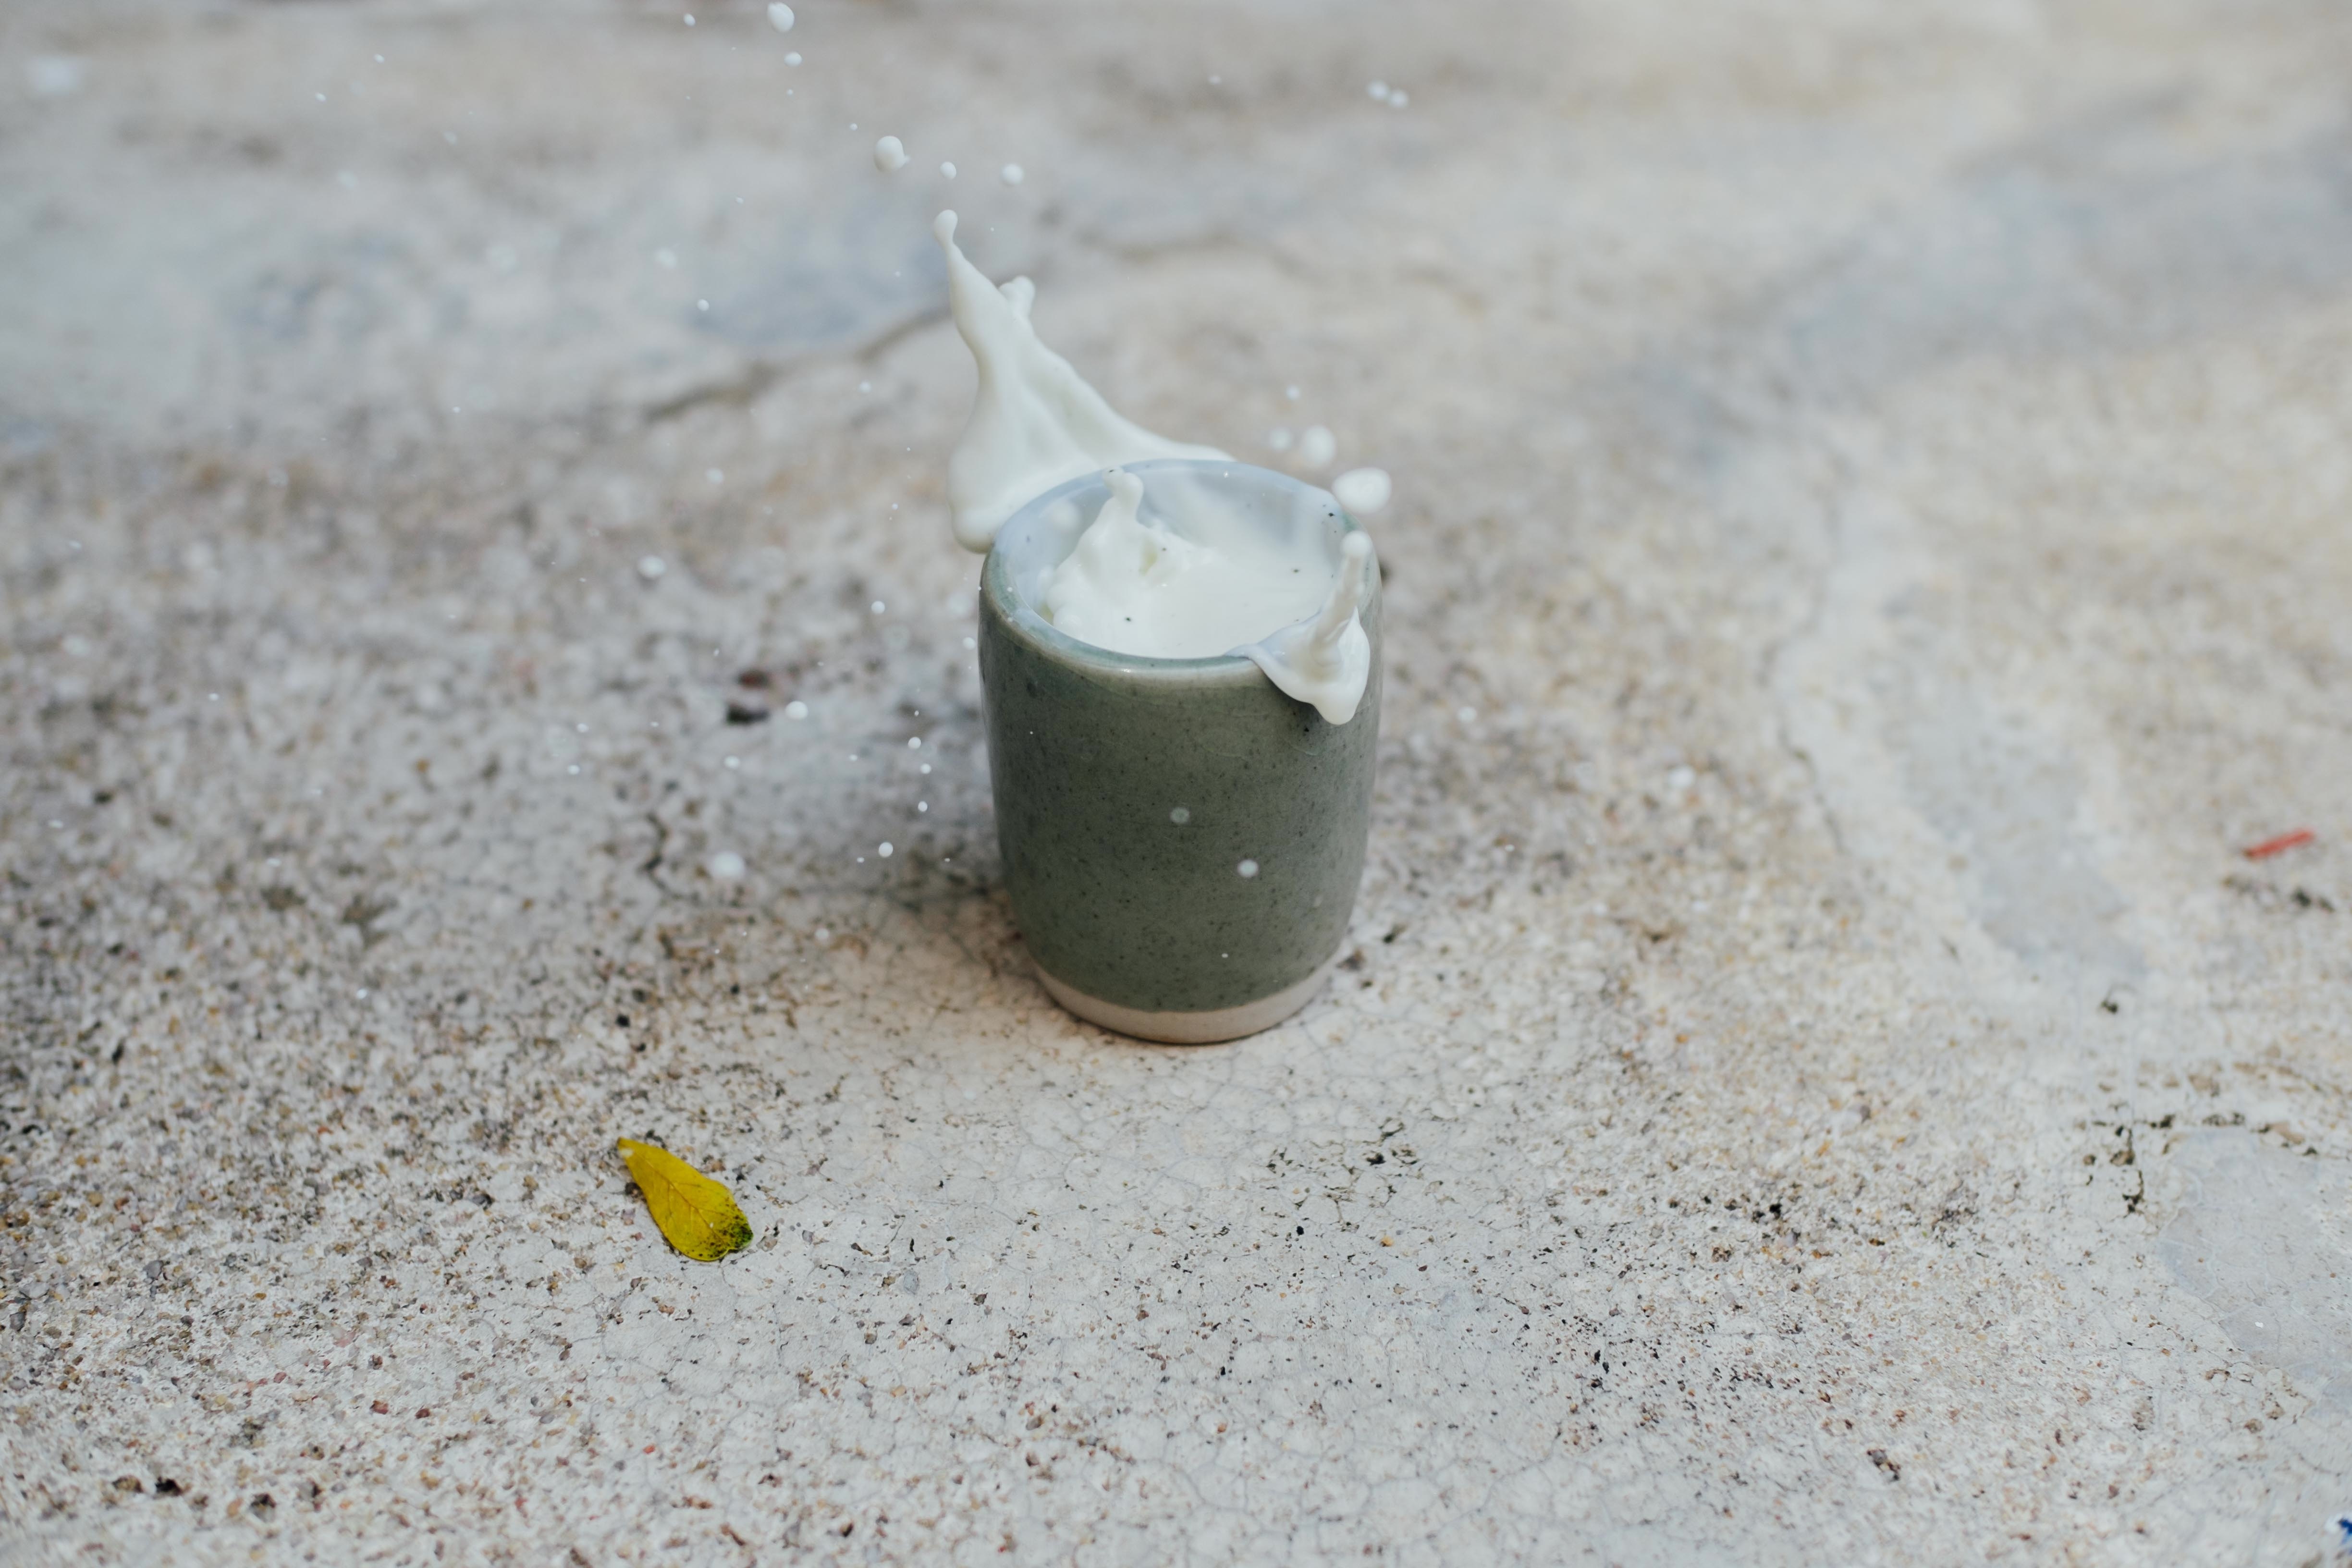
water, leaf, green, splash, drink, milk, material, beaker